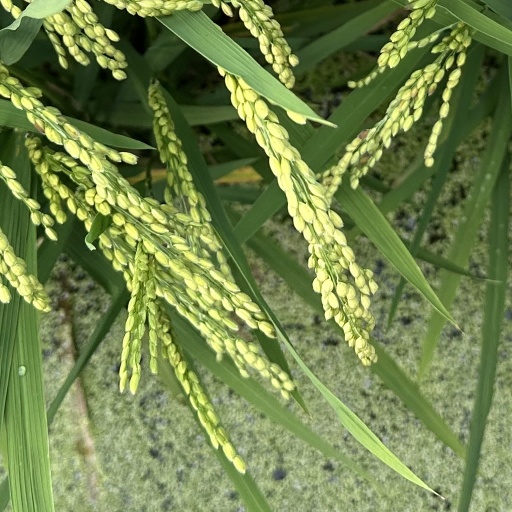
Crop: rice